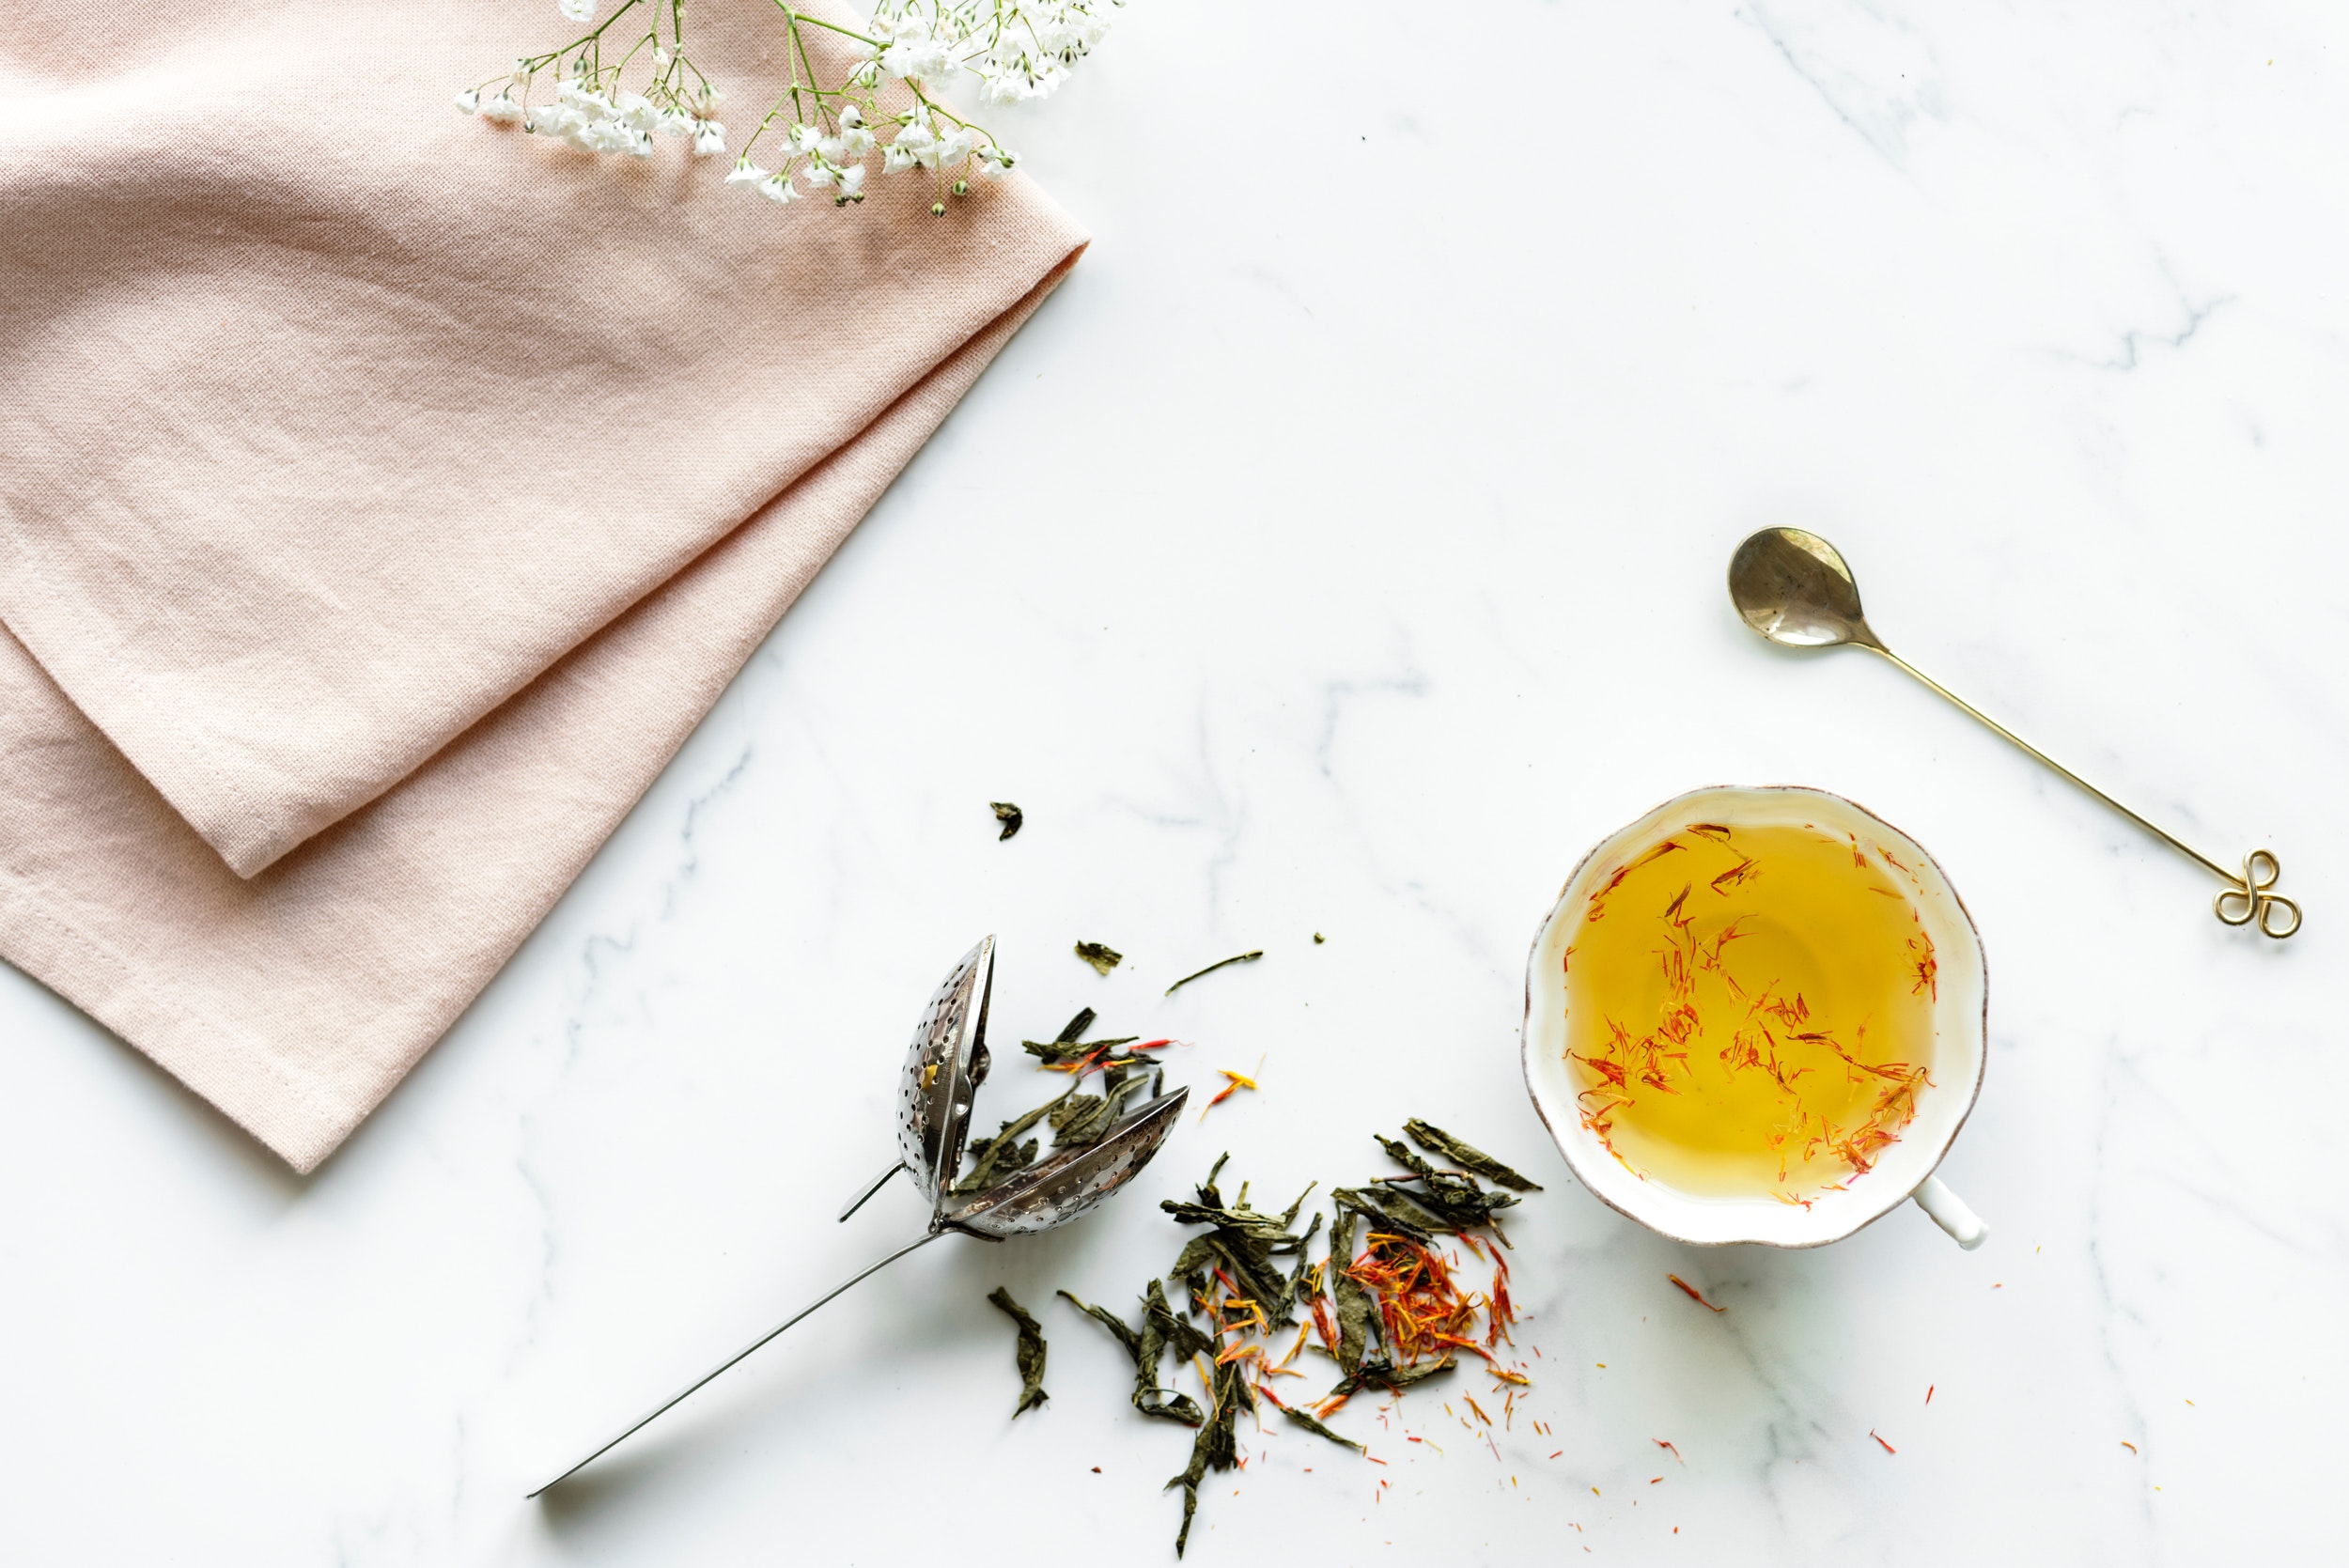
food, cuisine, dish, ingredient, herb, recipe, still life photography